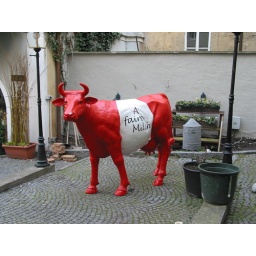
A red cow statue in Salzburg. The writing on its side means 'to make milk'.